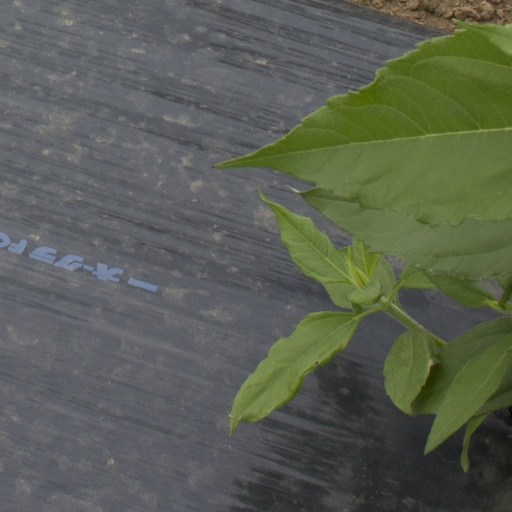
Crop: Jerusalem artichoke